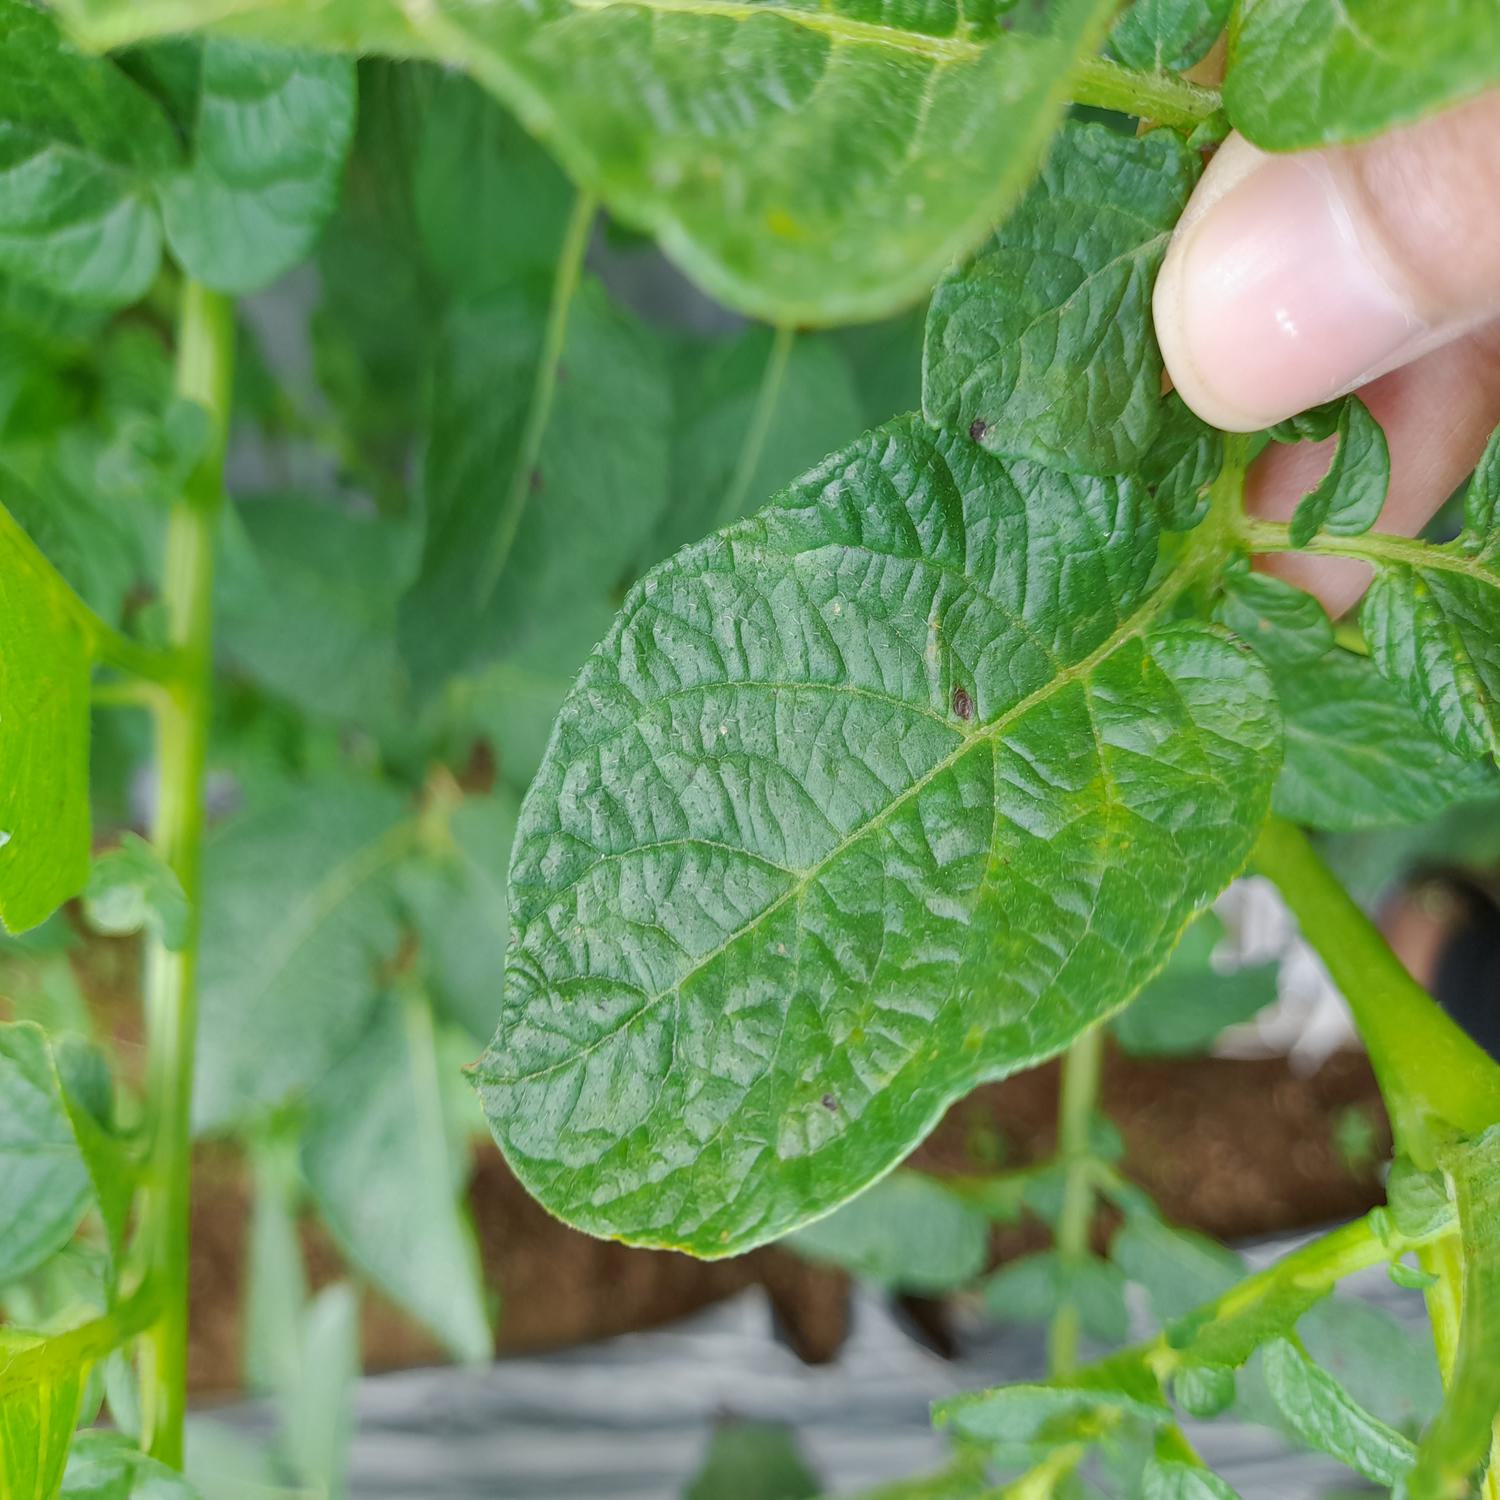
Etiqueta: Virus